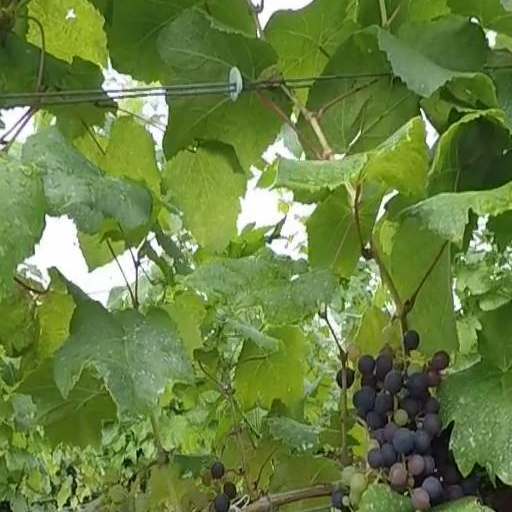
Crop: grape